Andong soju

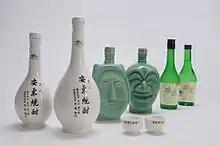

Andong soju (in some brand names ) is a traditional type of distilled soju produced in Andong, North Gyeongsang Province, South Korea.